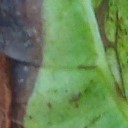
Label: Phoma